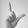
ASL letter: L